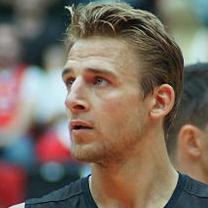
Age: 29